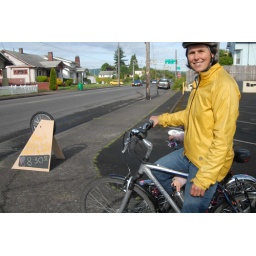
Happened upon the Beach Elementary school bike train this morning. what a great thing all around.